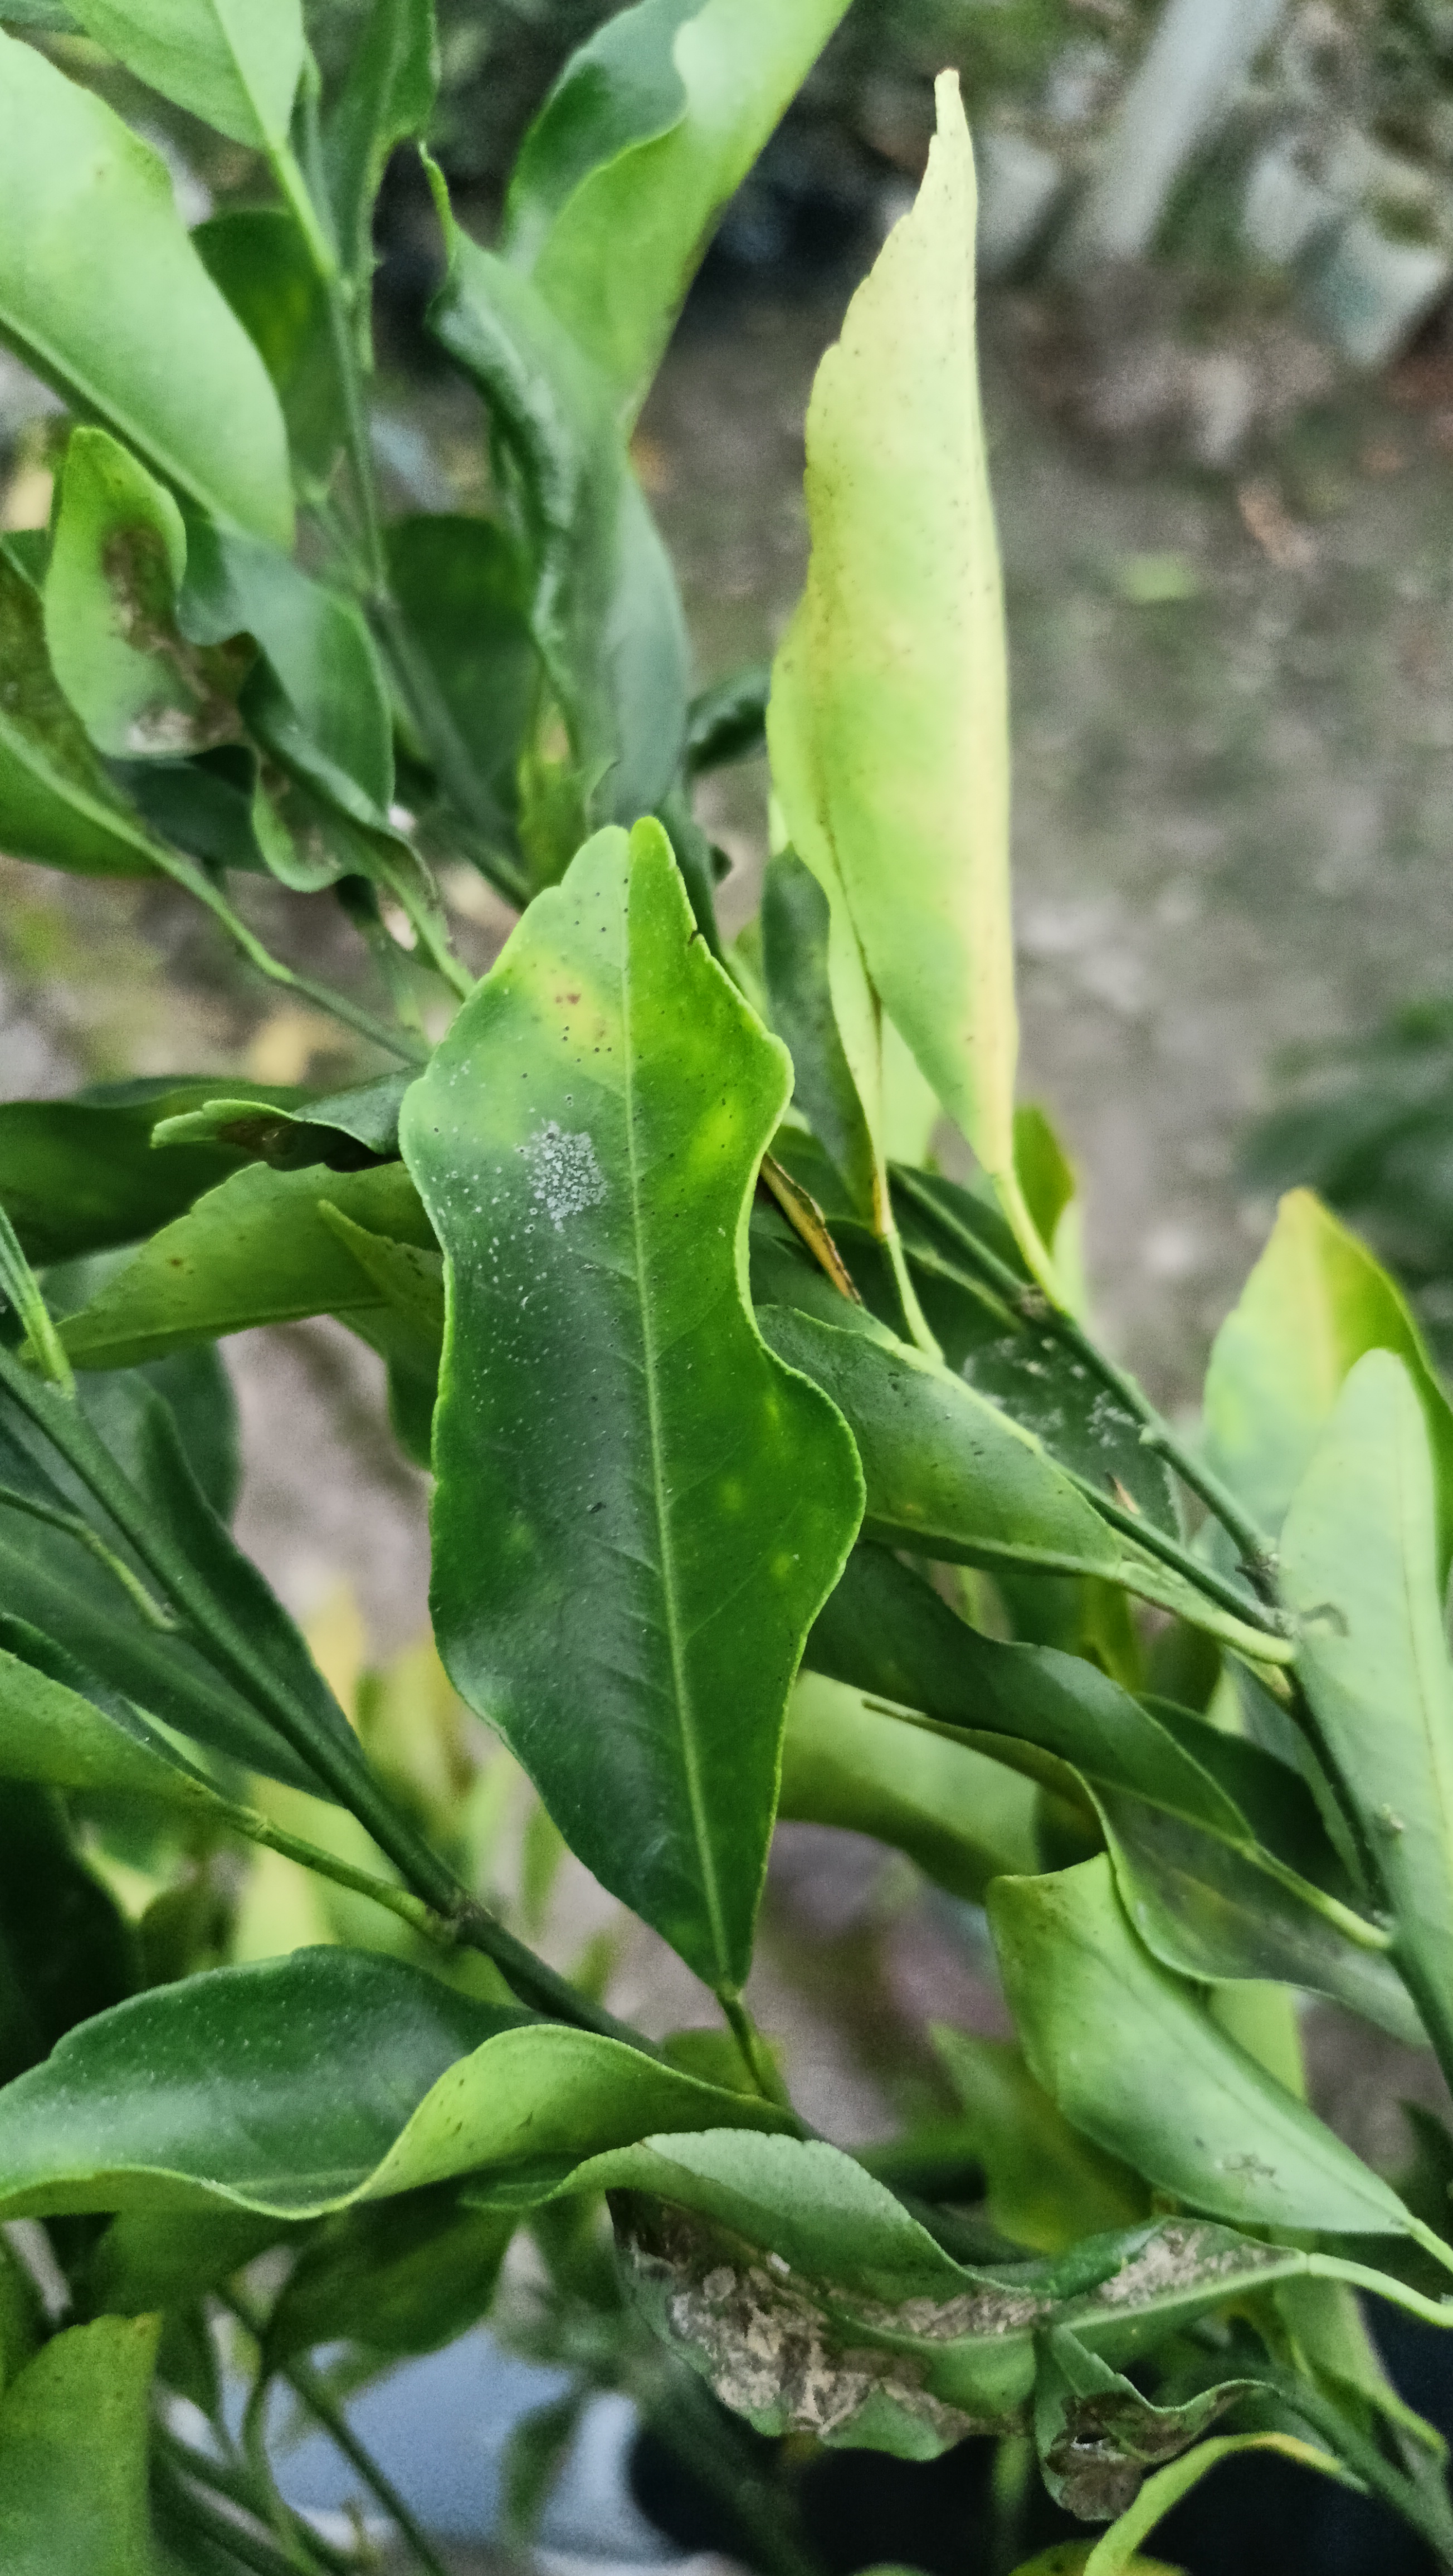
Mandarin leaf variety: Darjeling